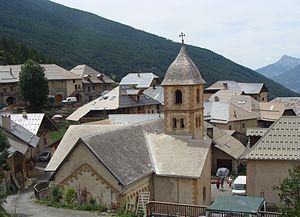
Vue du village de Crévoux.
Crévoux est une commune française située dans le département des Hautes-Alpes en région Provence-Alpes-Côte d'Azur.